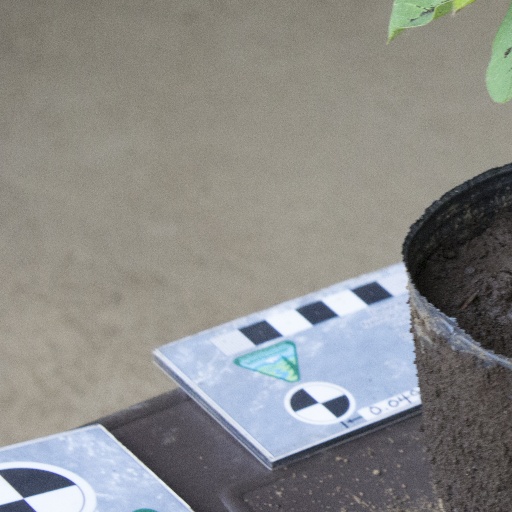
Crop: soybean